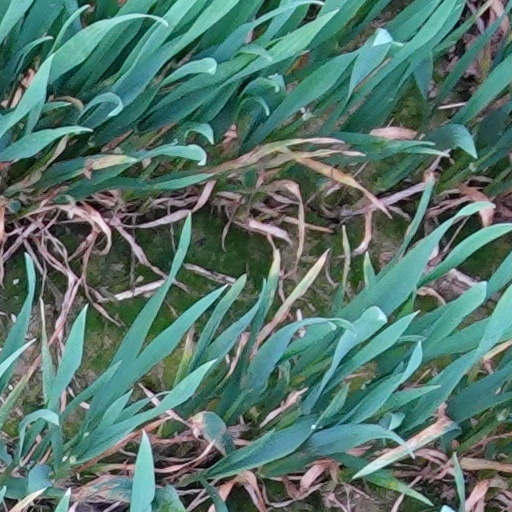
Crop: wheat